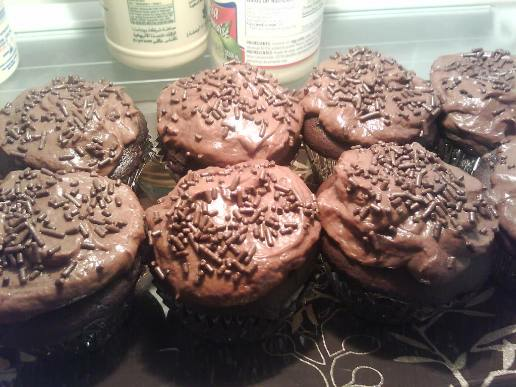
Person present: No